Jerry Hadley

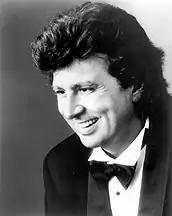
Jerry Hadley

Jerry Hadley (June 16, 1952 – July 18, 2007) was an American operatic tenor. He received three Grammy Awards for his vocal performances in the recordings of "Jenůfa" (2004 Grammy Award for Best Opera Recording), "Susannah" (1995 Grammy Award for Best Opera Recording), and "Candide" (1992 Grammy Award for Best Classical Album). Hadley was a leading American tenor for nearly two decades. He was mentored by soprano Joan Sutherland and her husband, conductor Richard Bonynge. Leonard Bernstein chose Hadley for his 1989 recording of "Candide" on Deutsche Grammophon. Aside from singing opera and operetta, Hadley also sang on Broadway.